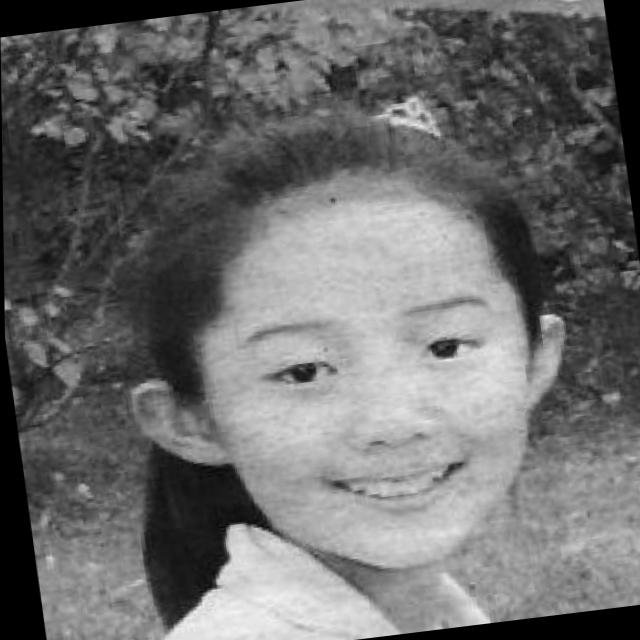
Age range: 0-12